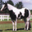
Label: horse